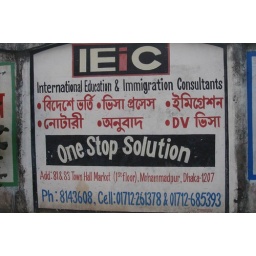
street signs in dhaka